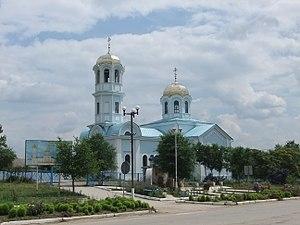
Ceadîr-Lunga, est une ville de Moldavie, seconde agglomération de la Gagaouzie, région autonome du sud du pays, avec 16 605 habitants en 2014. Elle est également le chef-lieu de l'un des trois arrondissements qui composent cette région. Elle est parfois orthographiée Ciadîr Lunga. La ville se trouve à moins de 10 km de la frontière ukrainienne et à moins de 30 km de la capitale régionale Comrat, située au Nord-Ouest de la ville.